Question: Please indicate a possible affordance area of the frisbee that can be used for holding
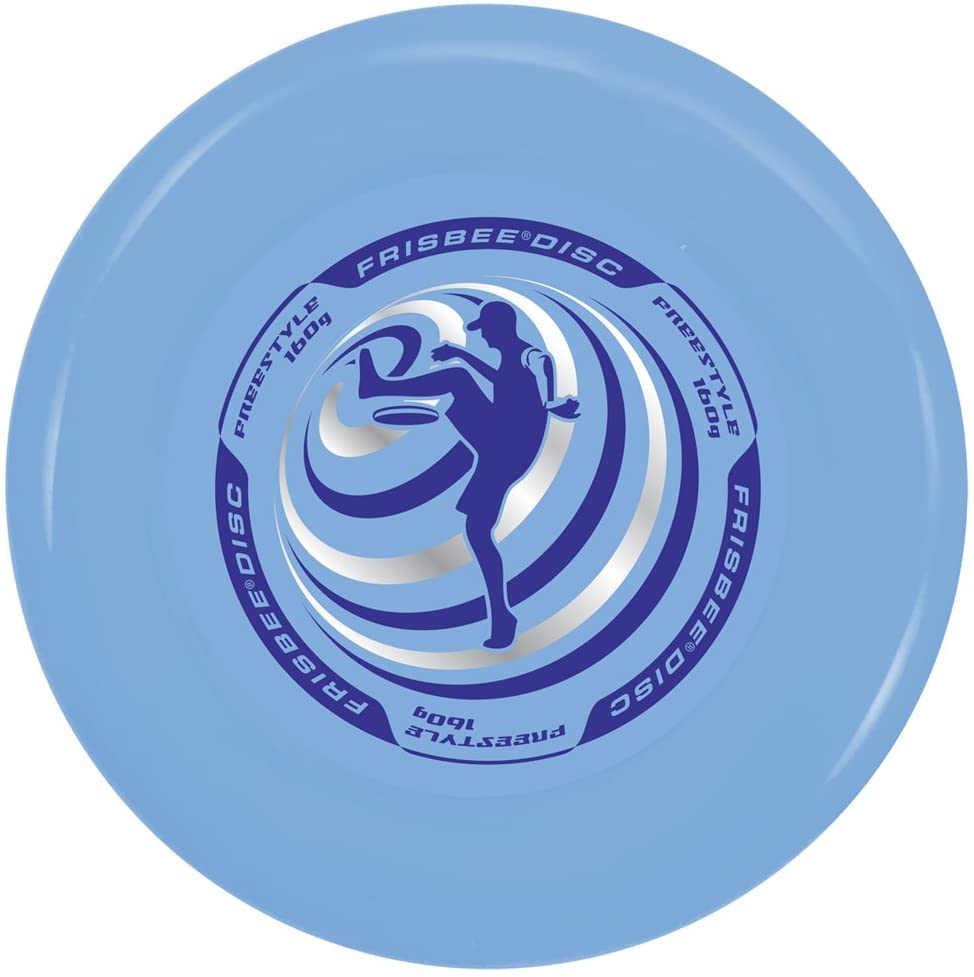
Answer: [11.938, 14.612, 960.824, 965.972]